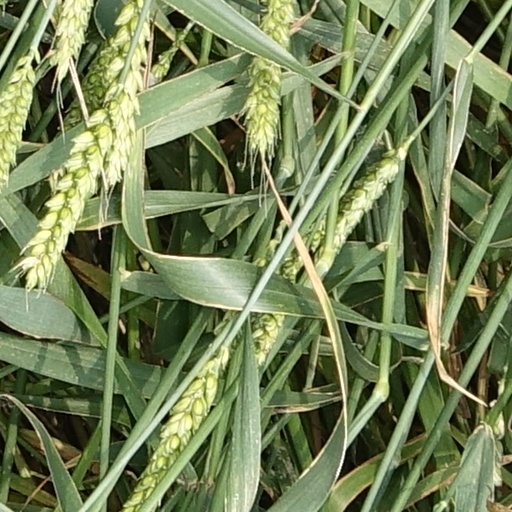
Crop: wheat